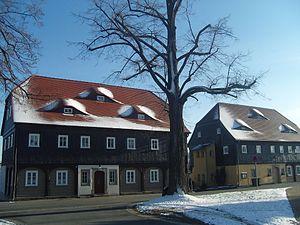
Niedercunnersdorf est une ancienne commune de Saxe, située dans l'arrondissement de Görlitz, dans le district de Dresde. Avec effet au 1ᵉʳ janvier 2013, elle a fusionné avec Eibau et Obercunnersdorf sous le nom de Kottmar.